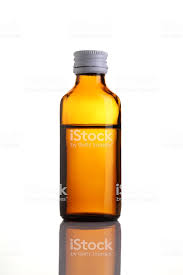
Waste category: glass